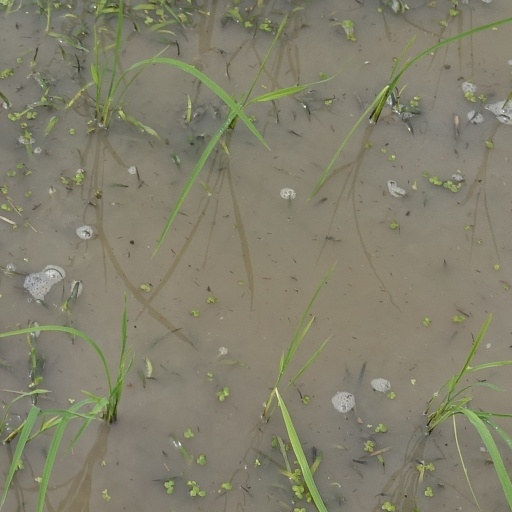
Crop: rice